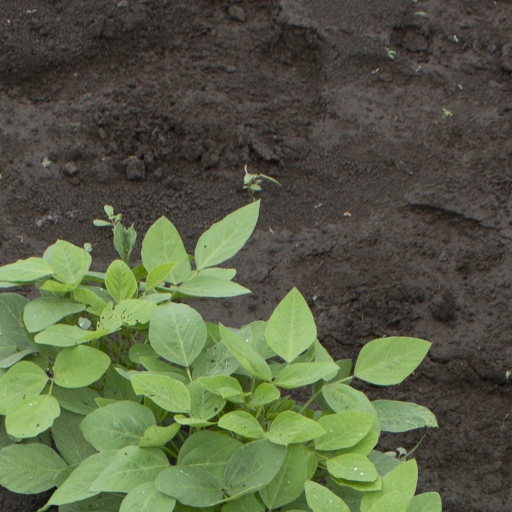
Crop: soybean